Helmut Clissmann

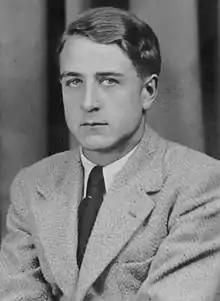
Helmut Clissmann

Helmut Clissmann (11 May 1911 – 6 November 1997) was an Ireland-based Nazi Abwehr agent during World War II.